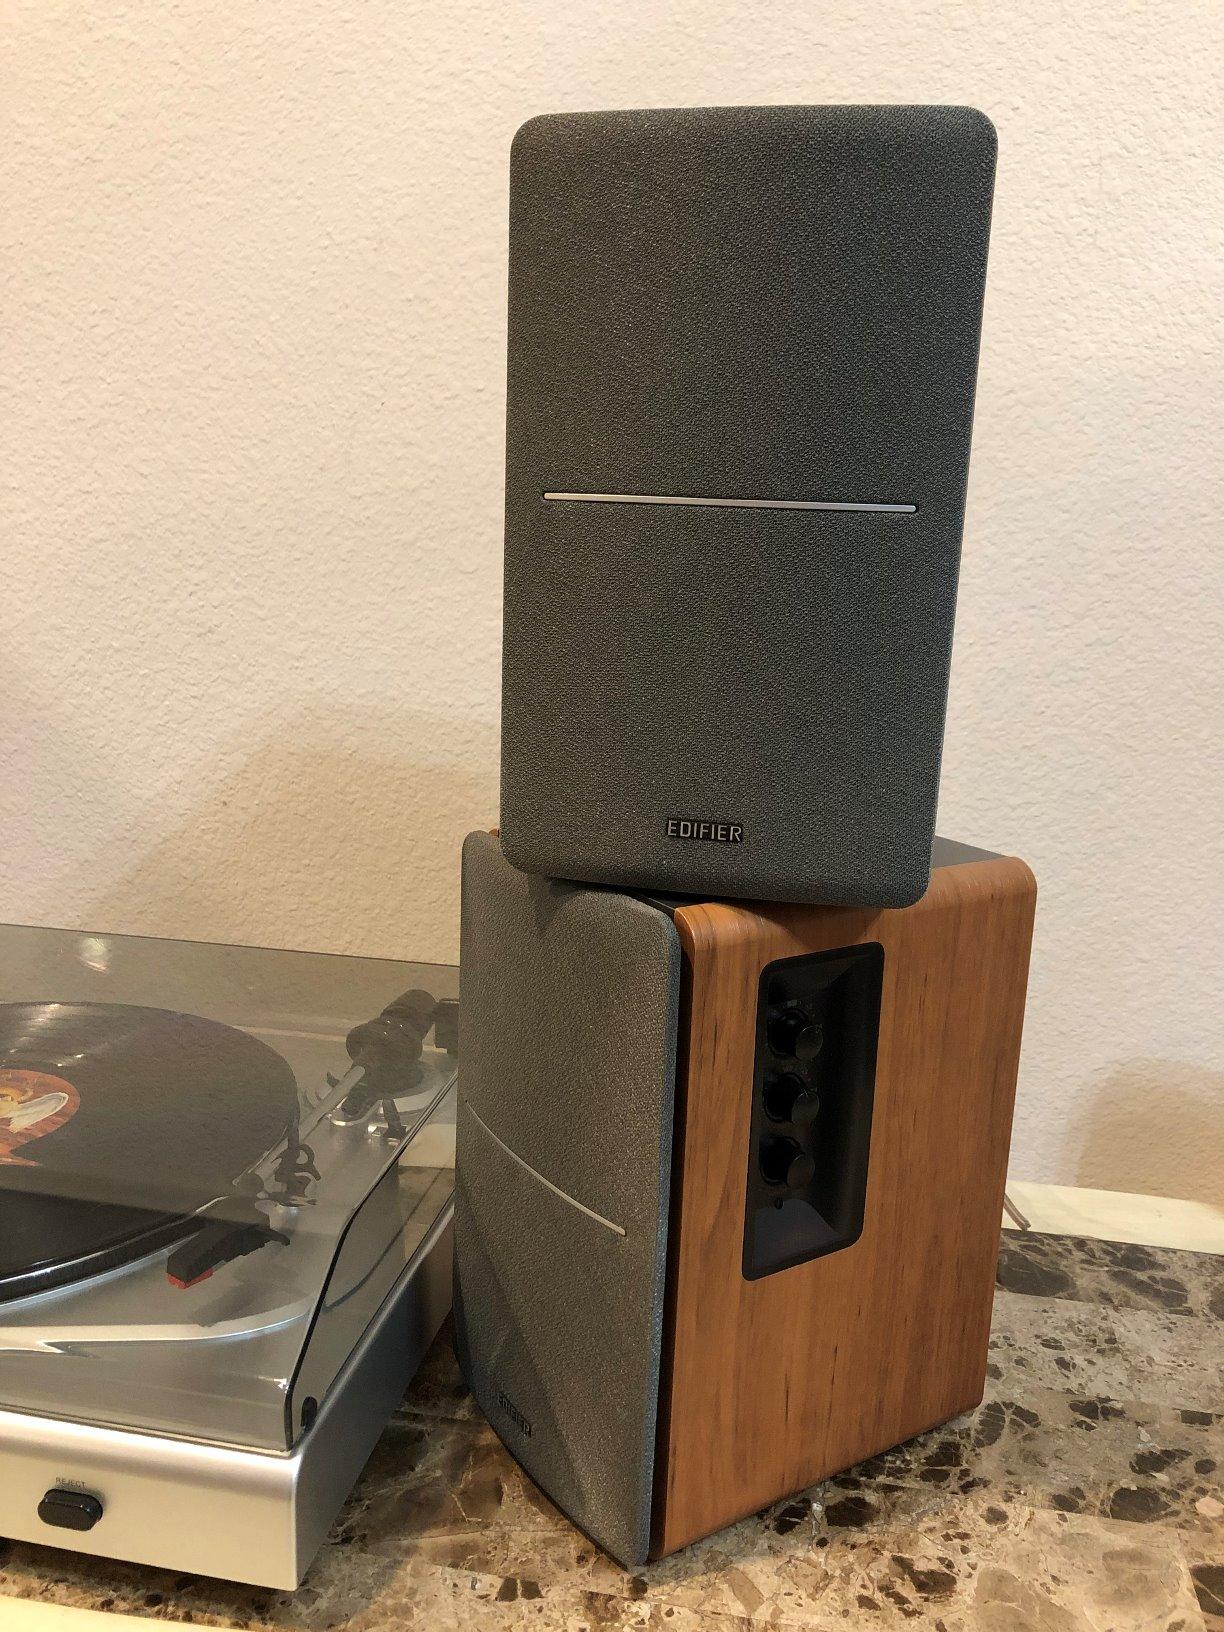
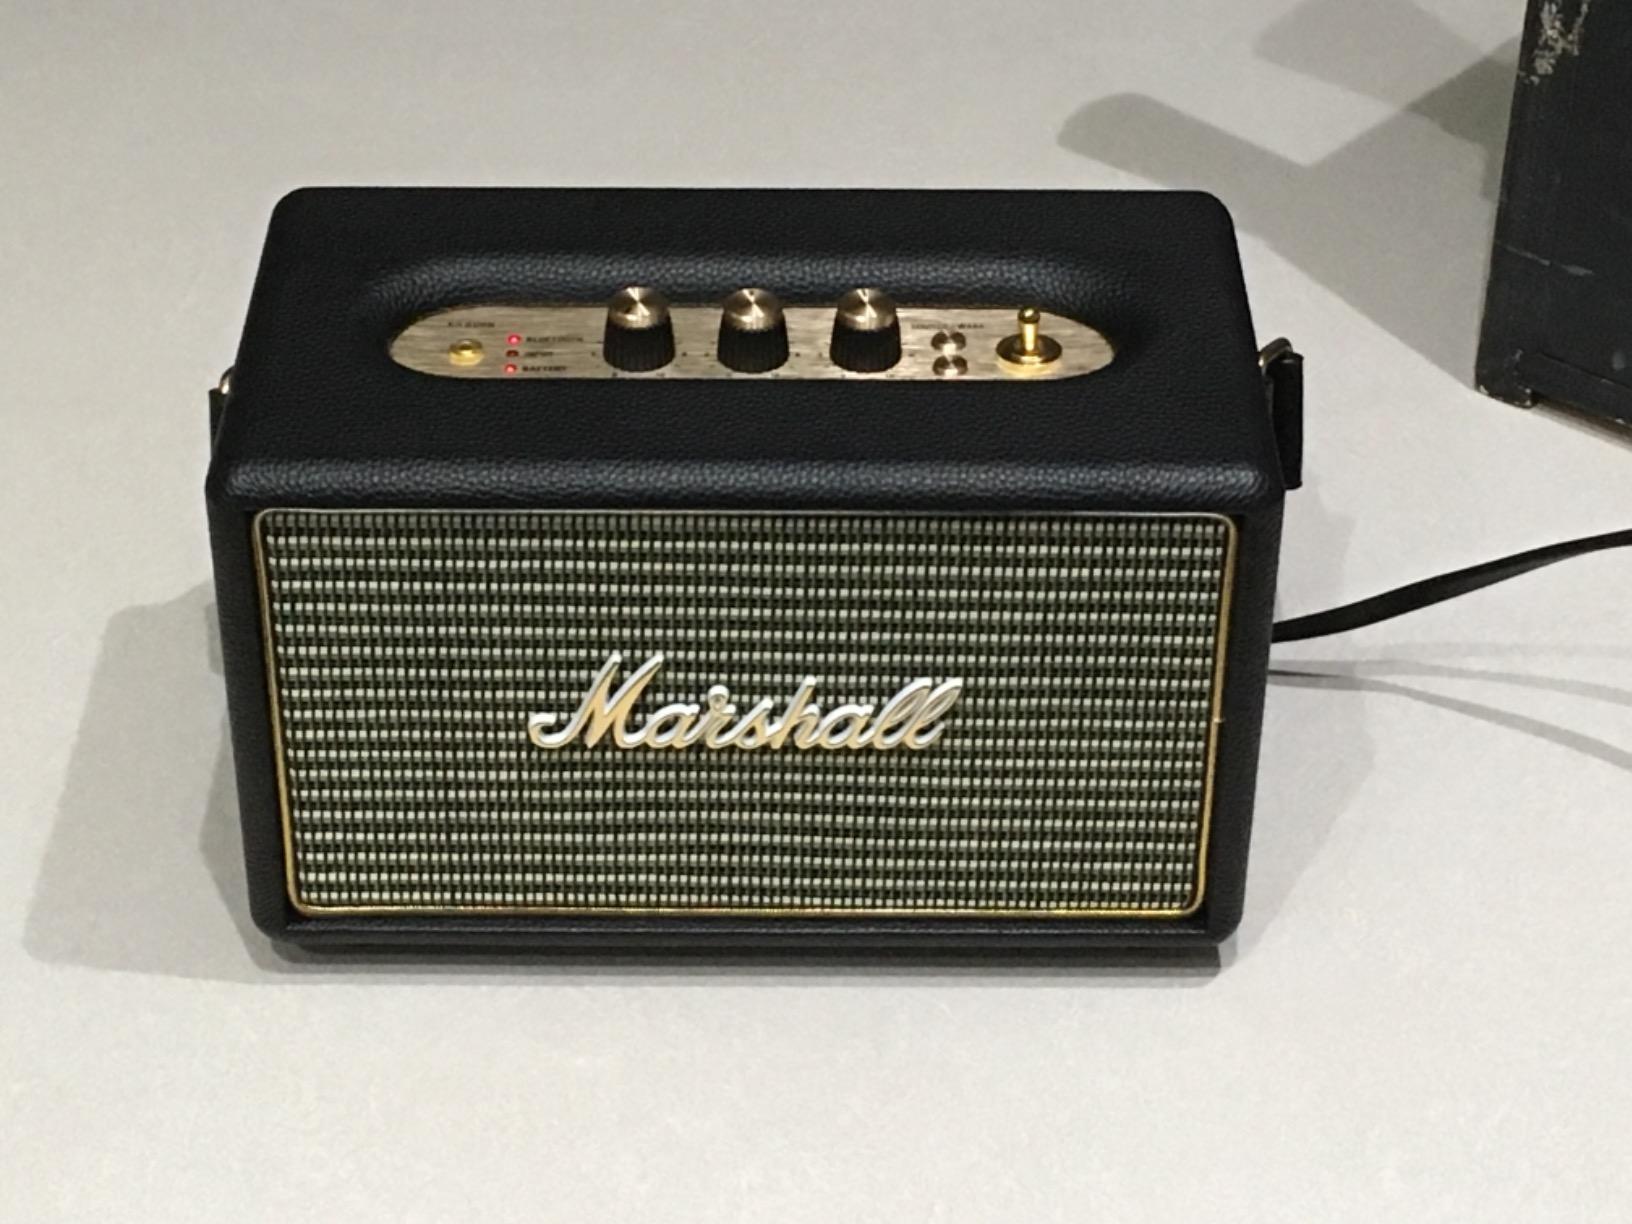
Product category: speaker
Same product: no